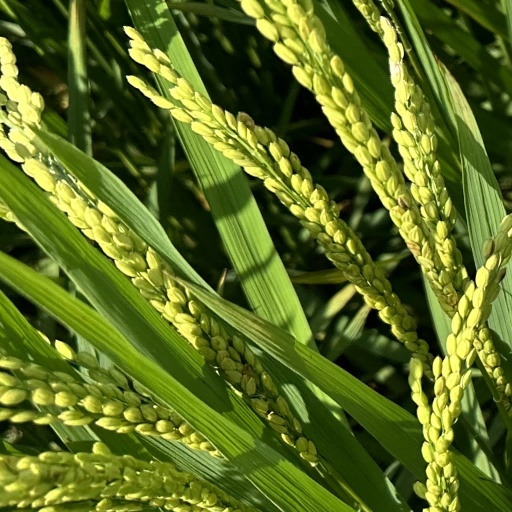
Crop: rice